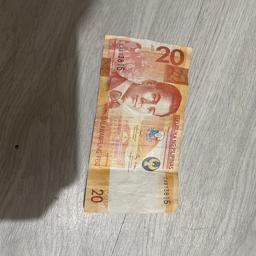
Label: 20_Old_Front